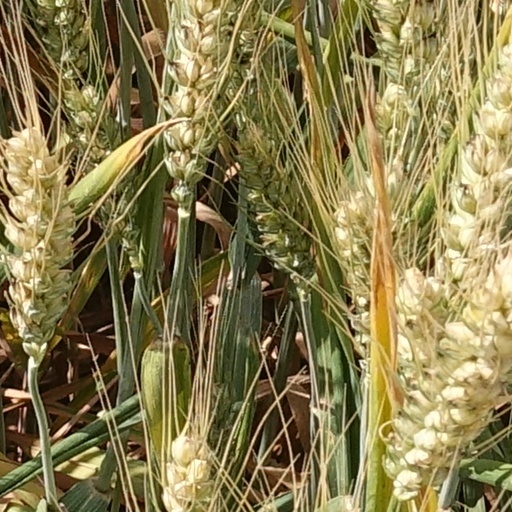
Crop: wheat